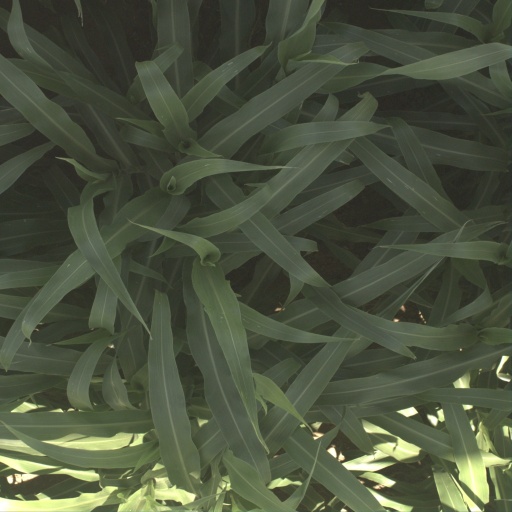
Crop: sorghum